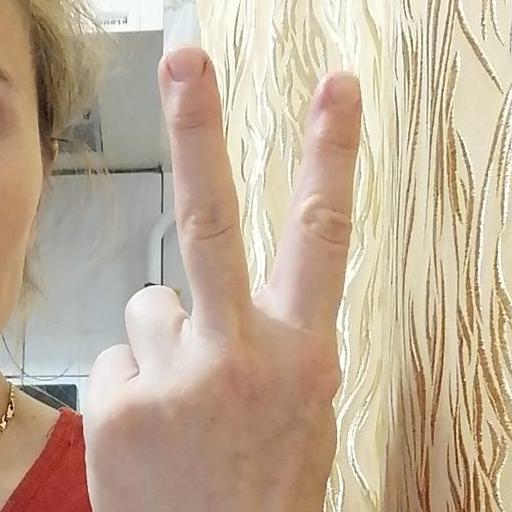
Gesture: peace_inverted